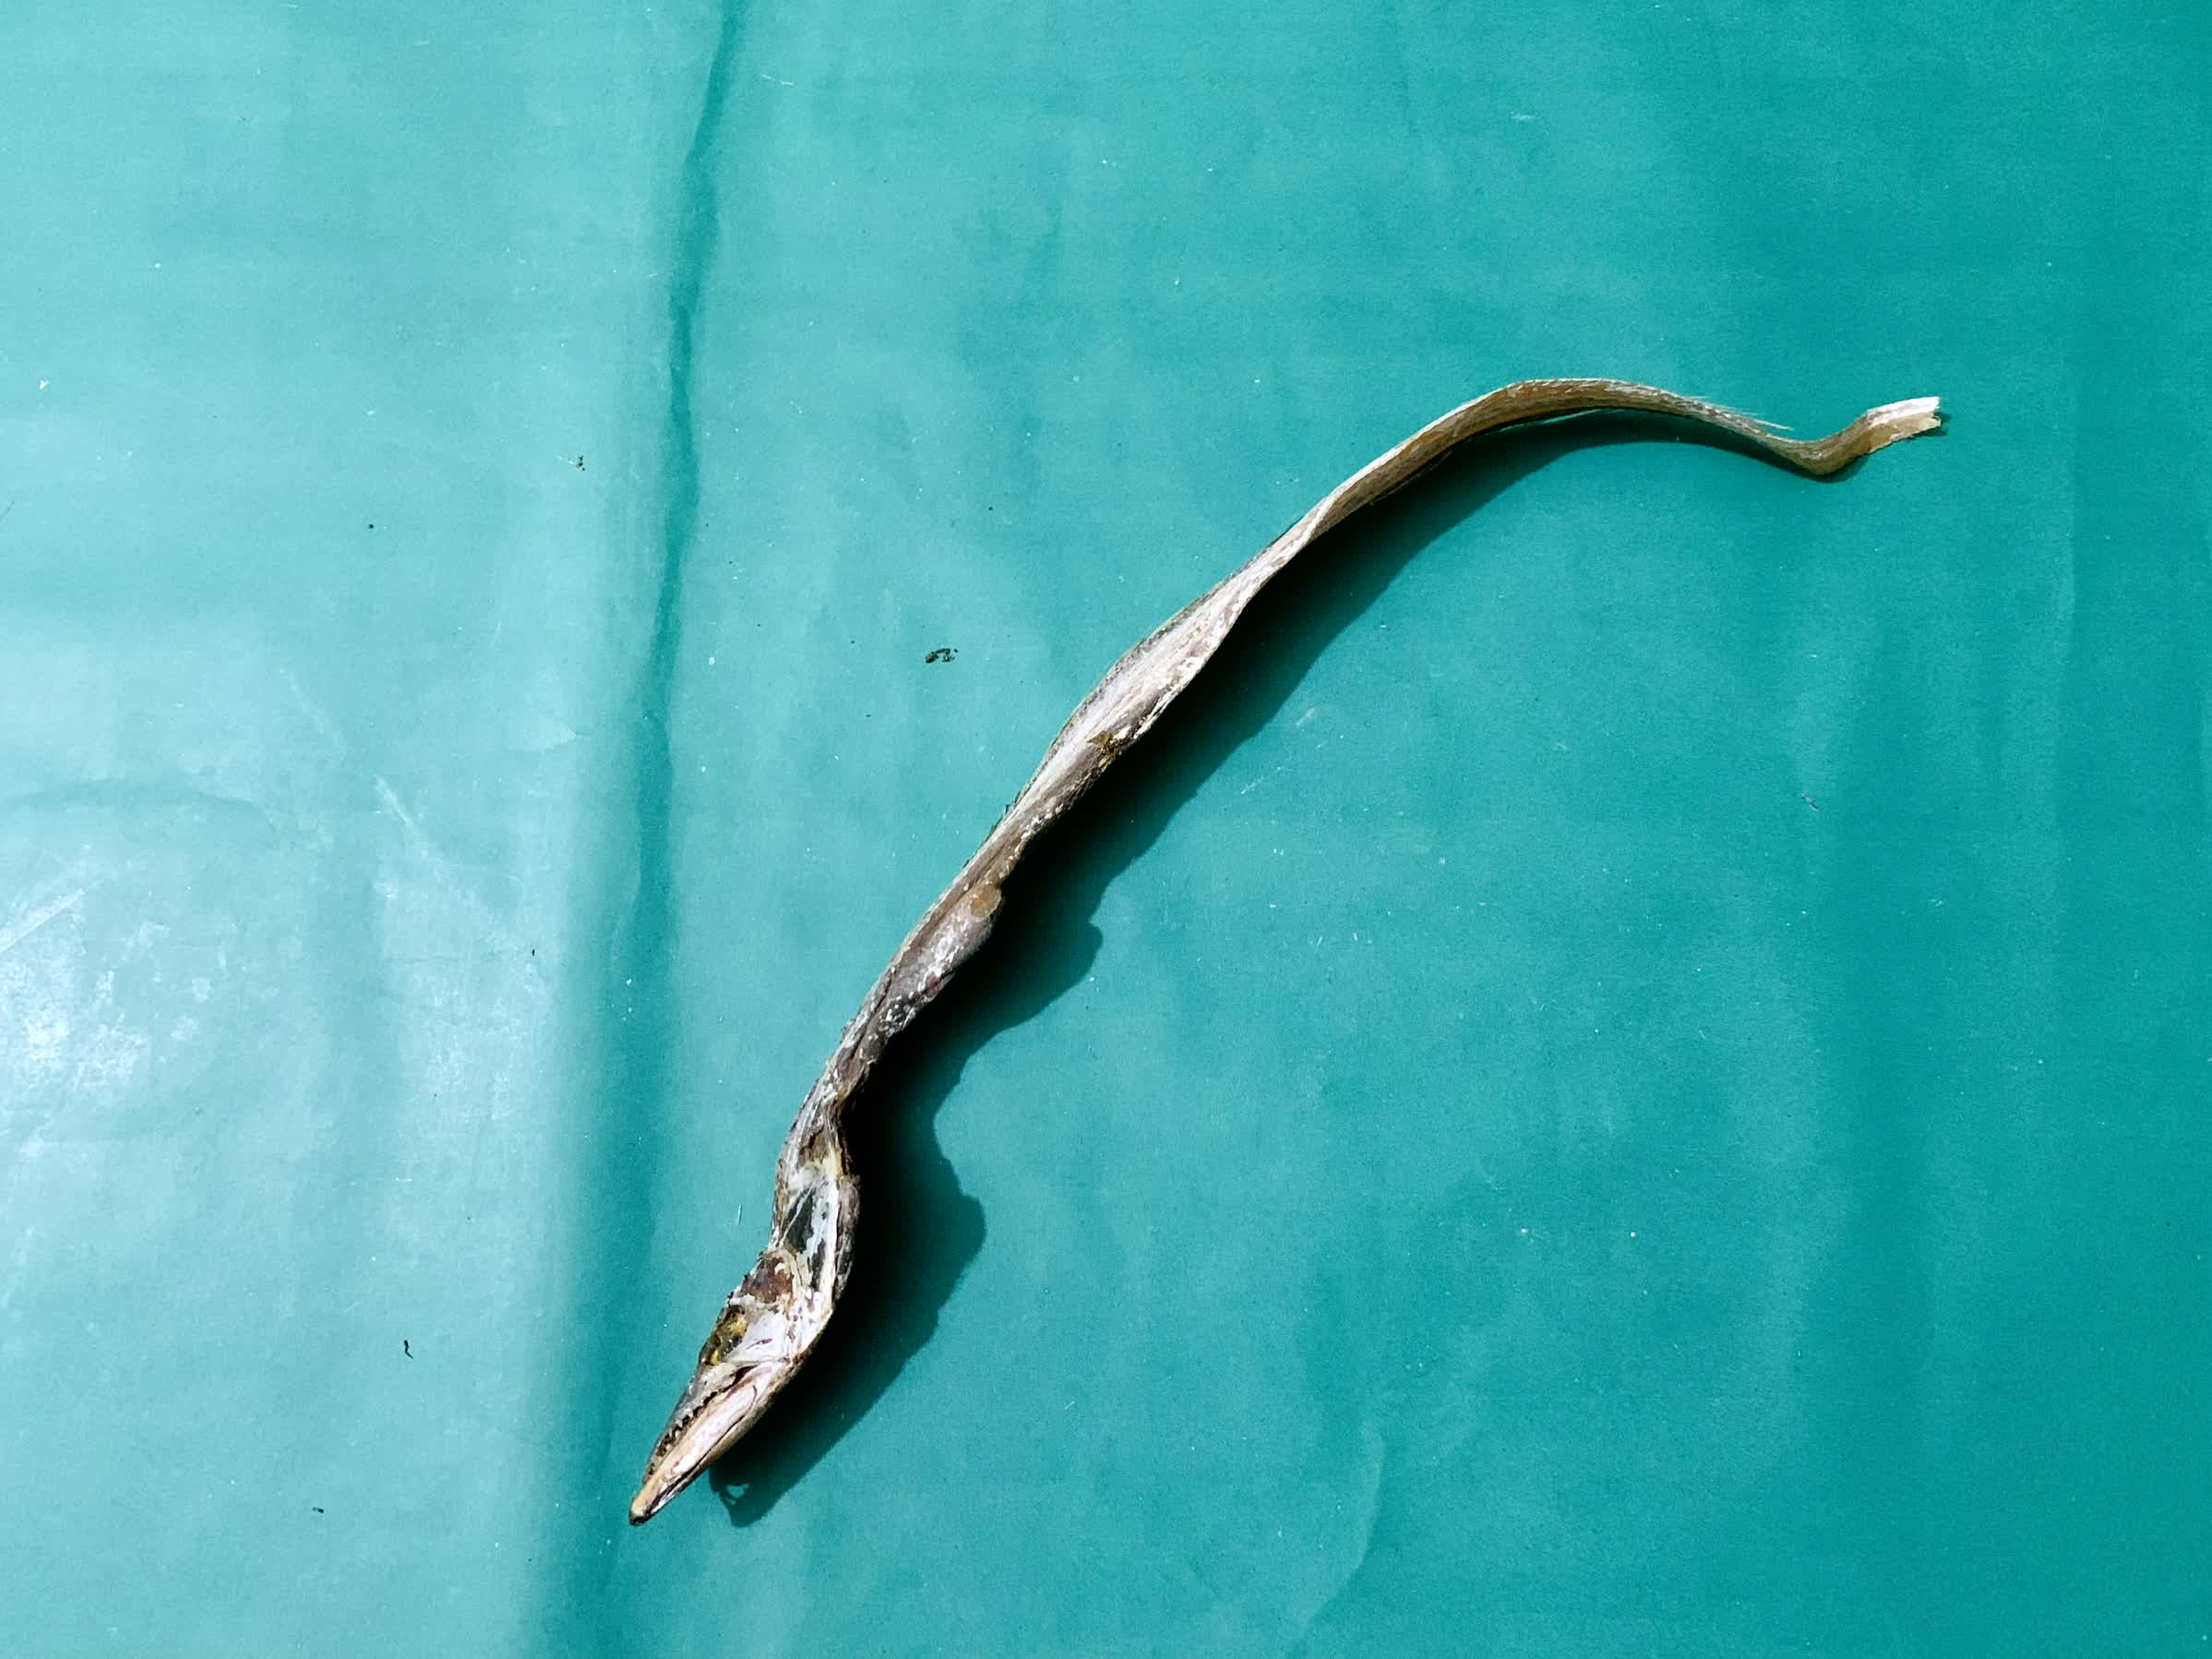
Species: Churi